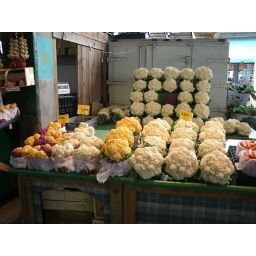
GE DIGITAL CAMERAScenes from the Marche' Jean-Talon in Montreal and the bakery and fish market there